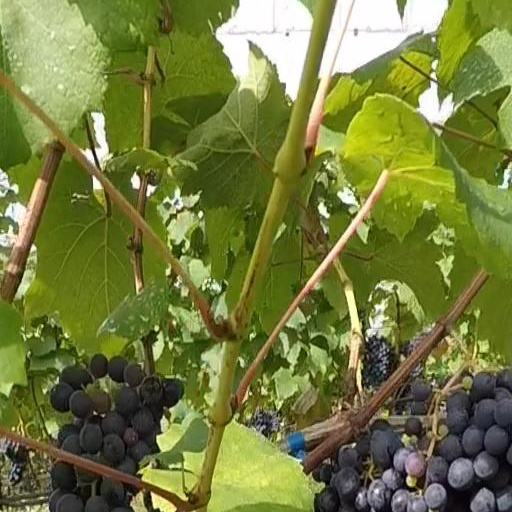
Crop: grape